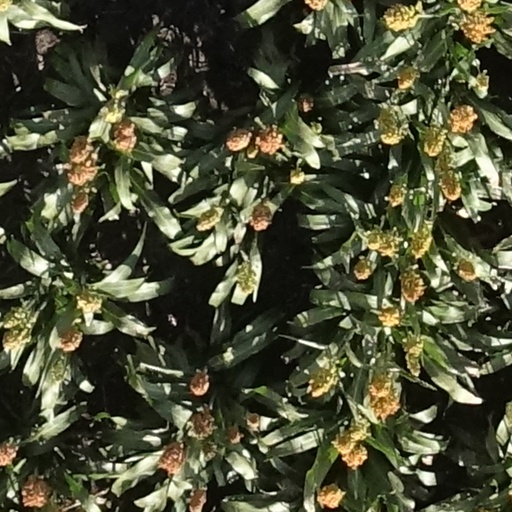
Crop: sorghum